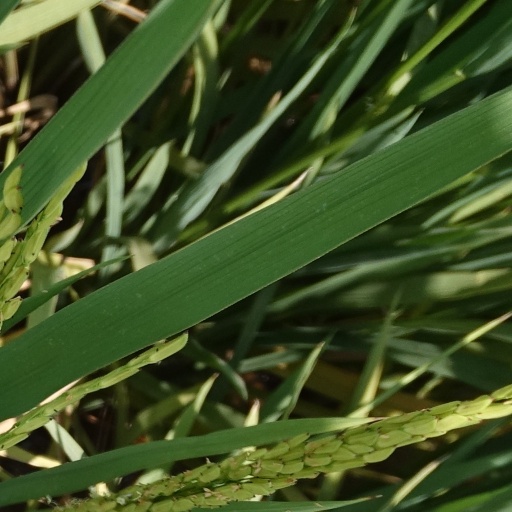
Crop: rice